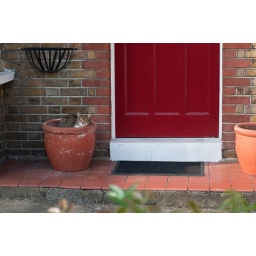
Y_DSC_4640 55_28 cat in pot